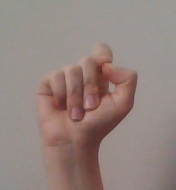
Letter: fa